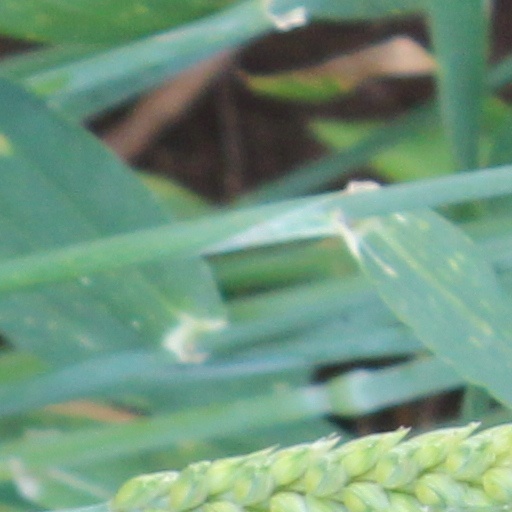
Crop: wheat